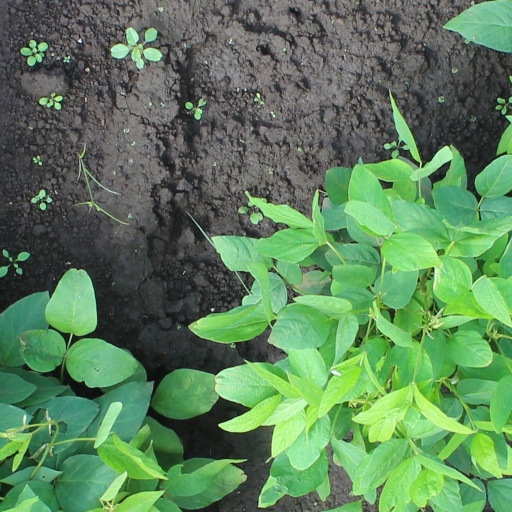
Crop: soybean